Anbulla Rajinikanth

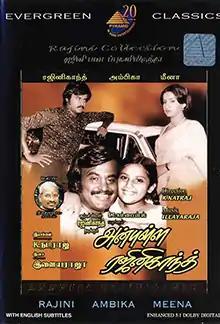
DVD cover

Anbulla Rajinikanth is a 1984 Indian Tamil-language children's drama film directed by K. Natraj in his debut. The film stars Rajinikanth as himself, Meena, and Ambika. It was released on 2 August 1984, and received positive reviews, with praise for Meena's performance and Rajinikanth's acting. Despite this, the film was a box-office bomb.